Himmerod Abbey

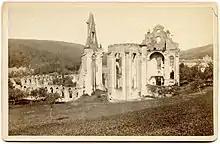
The abbey in 1880s before it was rebuilt

The Cistercian convent of Himmerod was dissolved in October 2017, after less than a hundred years of operation. The monastery’s abbot referred to the financial situation of the abbey as having led to the decision. The monastery’s property near the village of Großlittgen was transferred to the Diocese of Trier. Five of the six monks had left Himmerod by March 2018. Stephan Reimund Senge remained, the last formal member of the abbey.